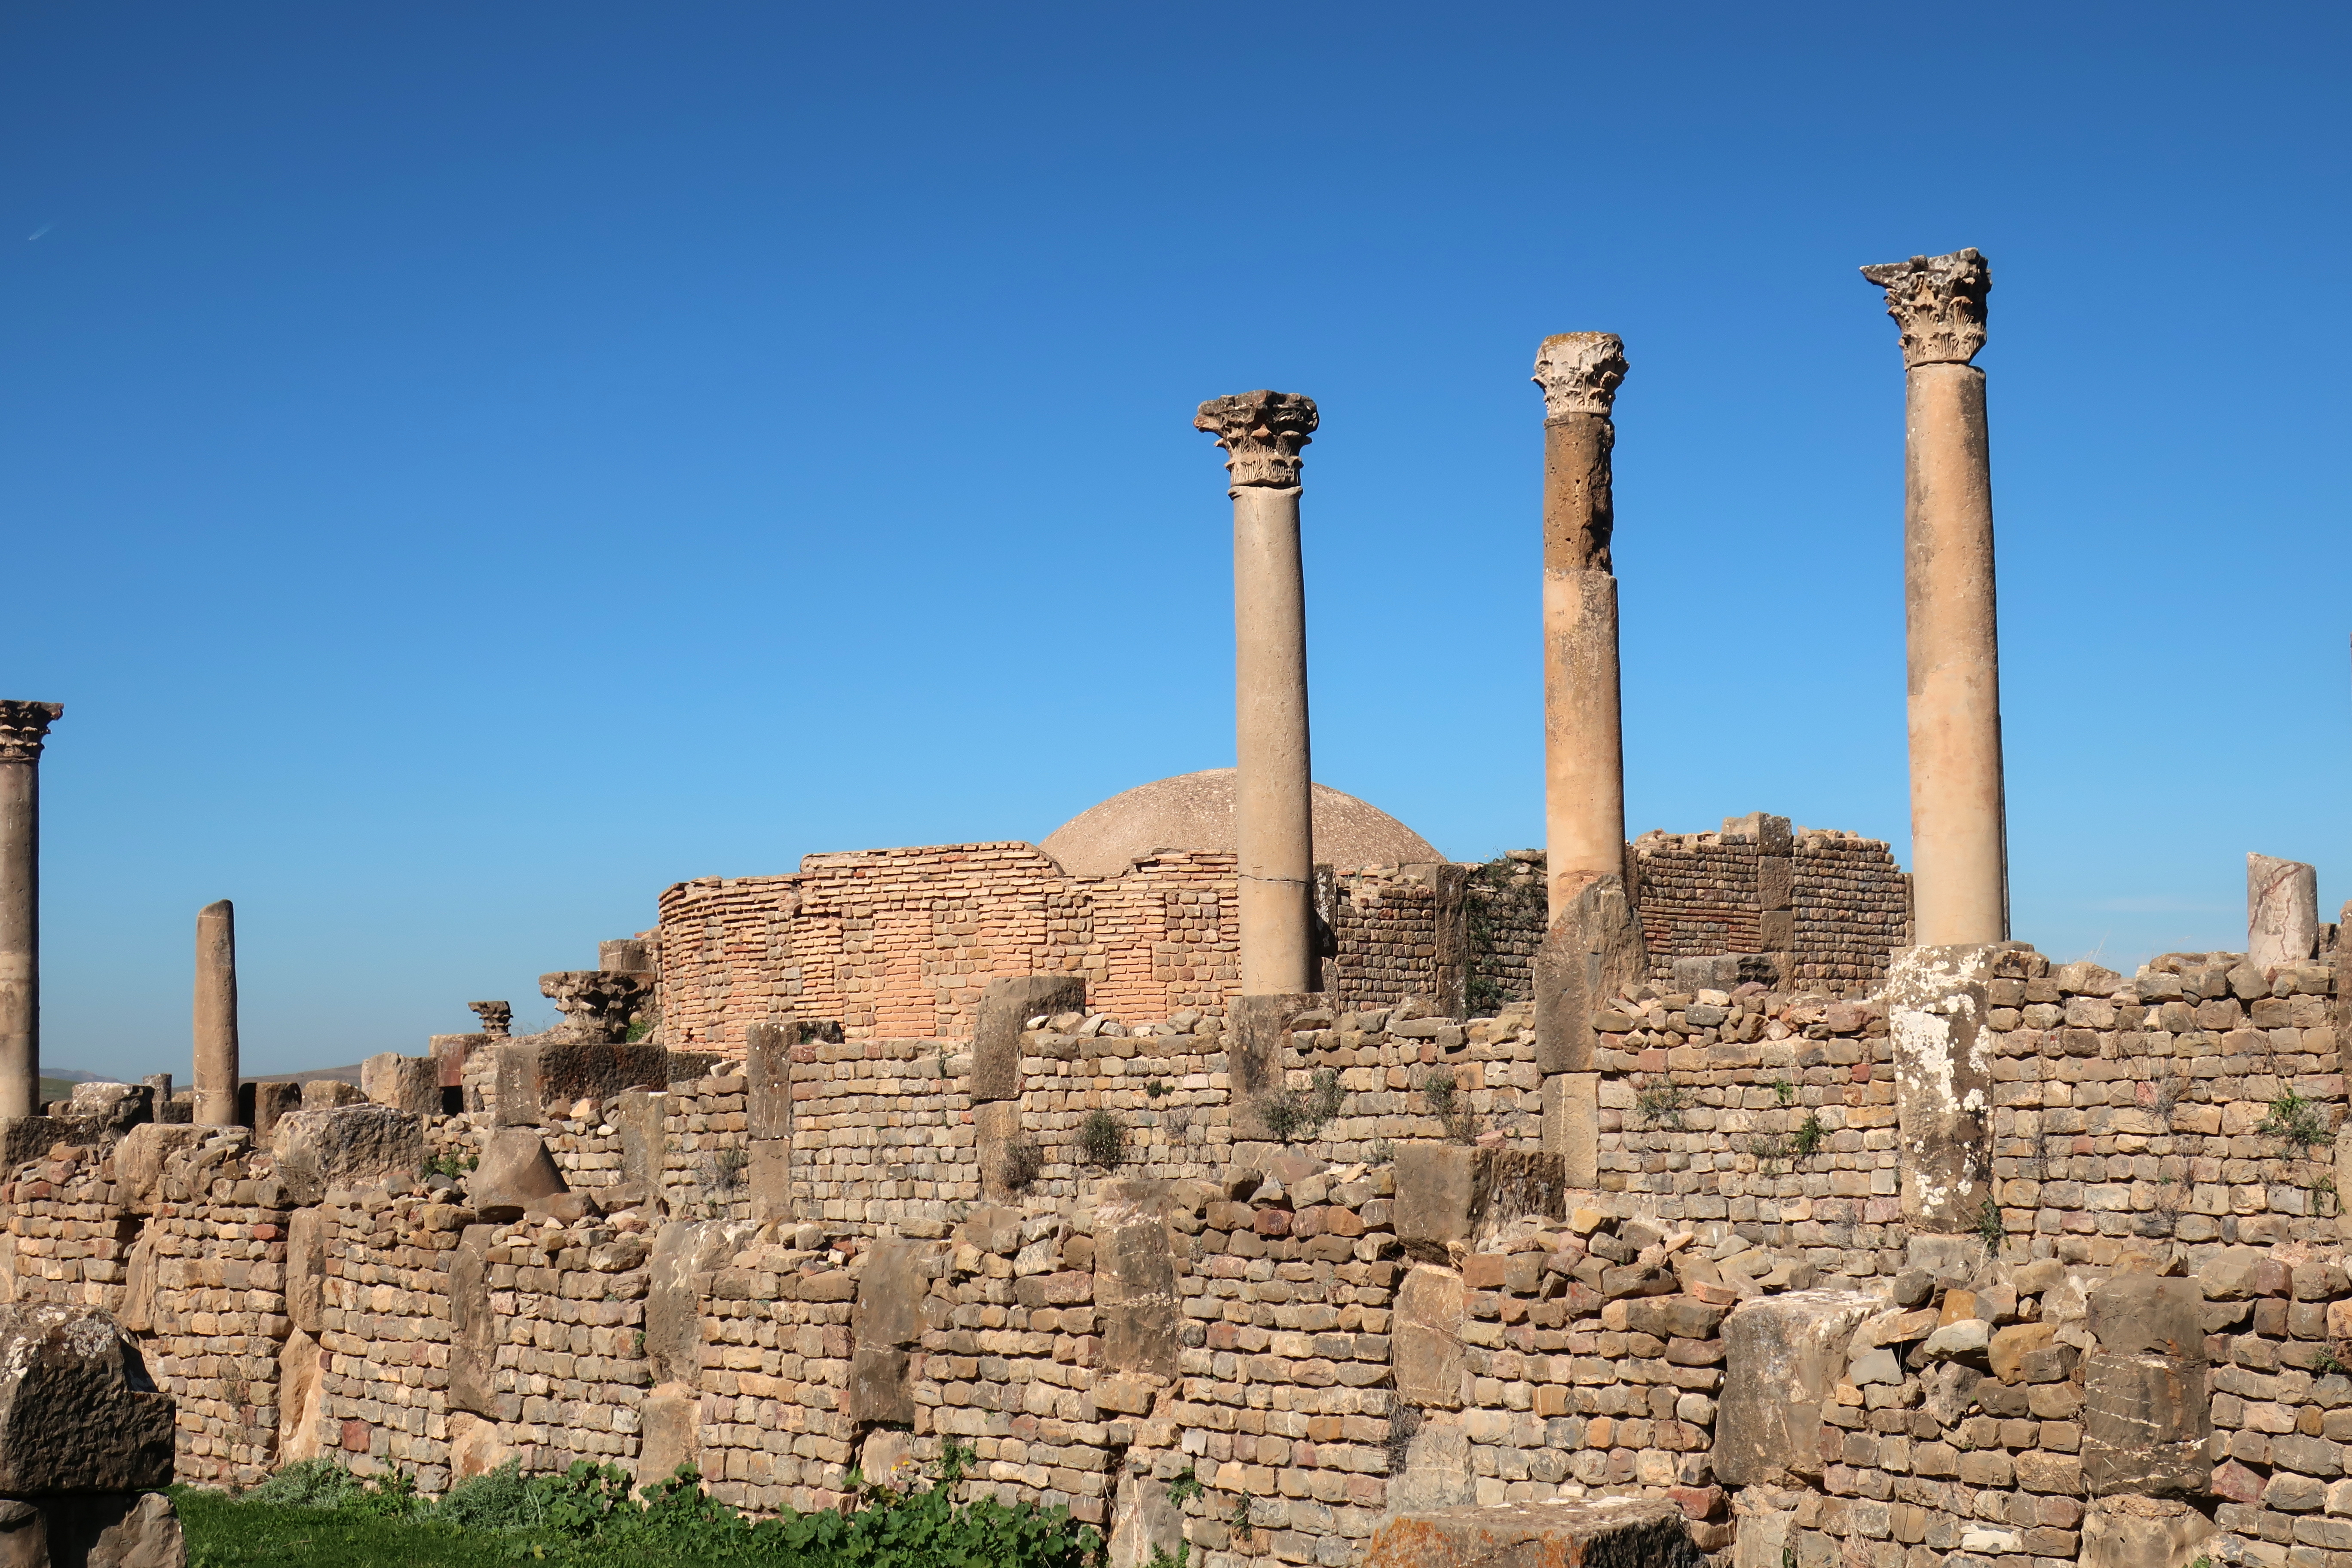
travel, temple, stone, architecture, ancient, tourism, reap, building, ruin, tower, old, monument, religious, reflection, site, heritage, exterior, tomb, historic site, ancient history, ruins, archaeological site, stone carving, rock, carving, sculpture, history, medieval architecture, city, sky, outcrop, tree, place of worship, statue, national park, world heritage site, column, ancient greek temple, ancient roman architecture, unesco world heritage site, ancient rome